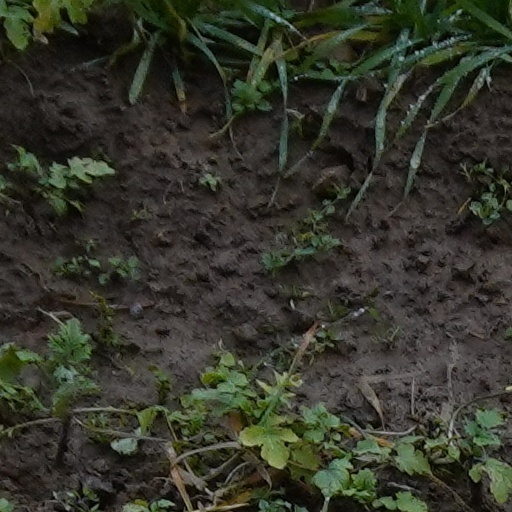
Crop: wheat